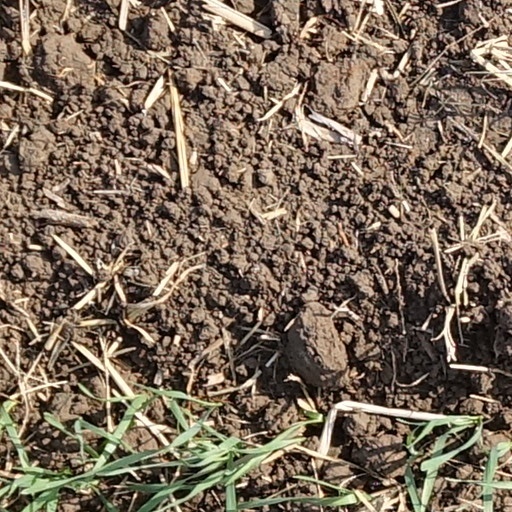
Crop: wheat